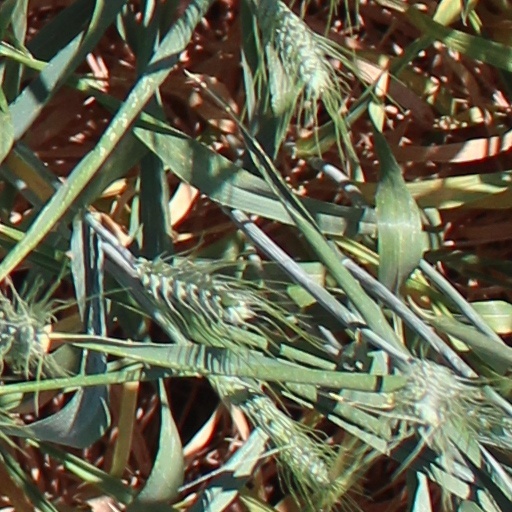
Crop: wheat